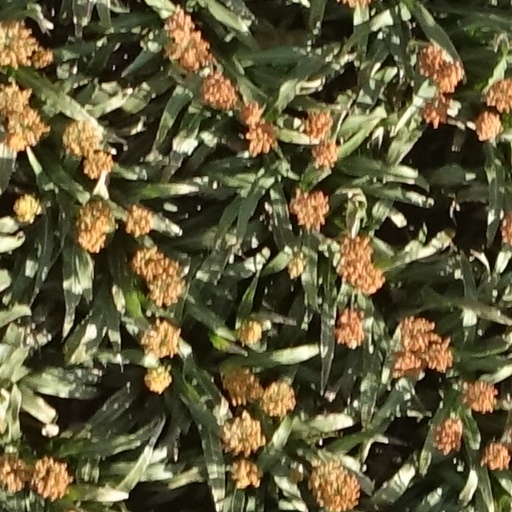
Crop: sorghum